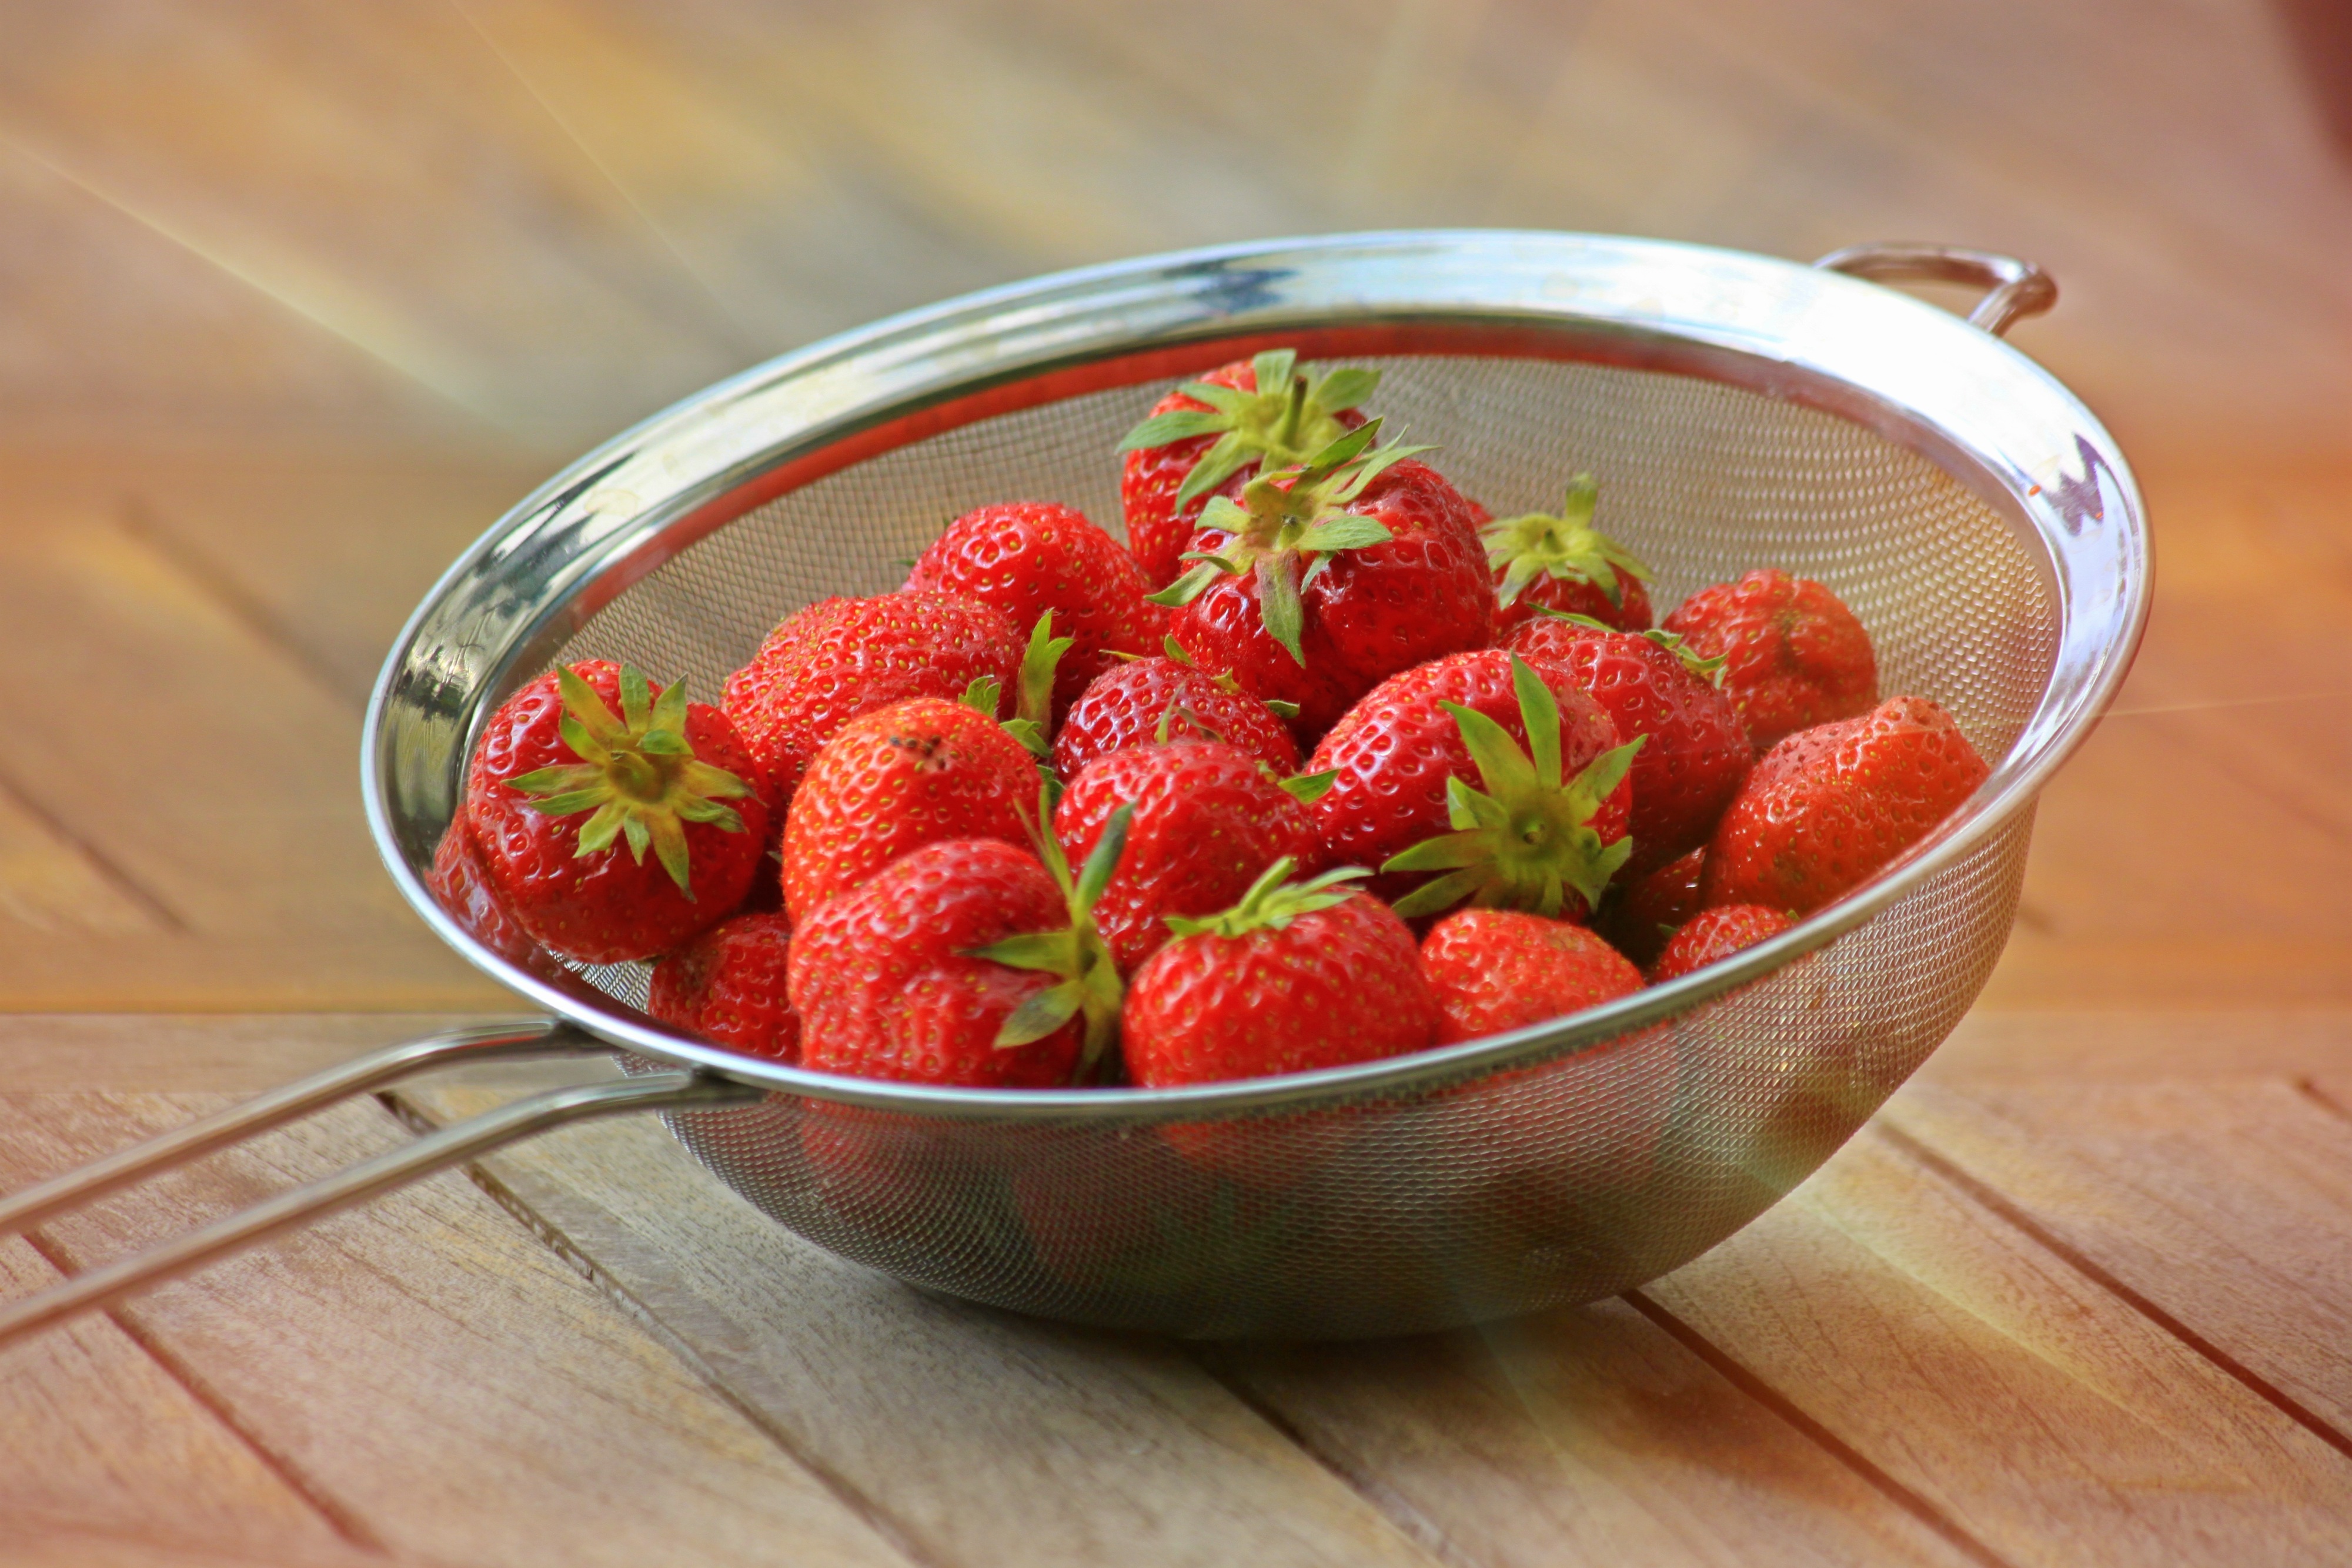
plant, raspberry, fruit, berry, food, red, produce, strawberry, fruits, food photography, strawberries